Tropical Depression Five-E (2008)

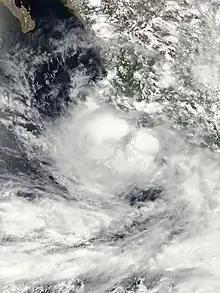
Tropical Depression Five-E at peak intensity

Tropical Depression Five-E was a tropical depression which made landfall along the south-western Mexican coastline in July 2008. It was the fifth tropical cyclone of the 2008 Pacific hurricane season. The depression developed out of a weak tropical wave which formed off the coast of Africa on June 23. The wave remained poorly organized throughout its journey through the Atlantic Ocean and Caribbean Sea. The wave entered the Eastern Pacific on July 2 after passing through Central America. The wave developed into an area of low pressure that afternoon.